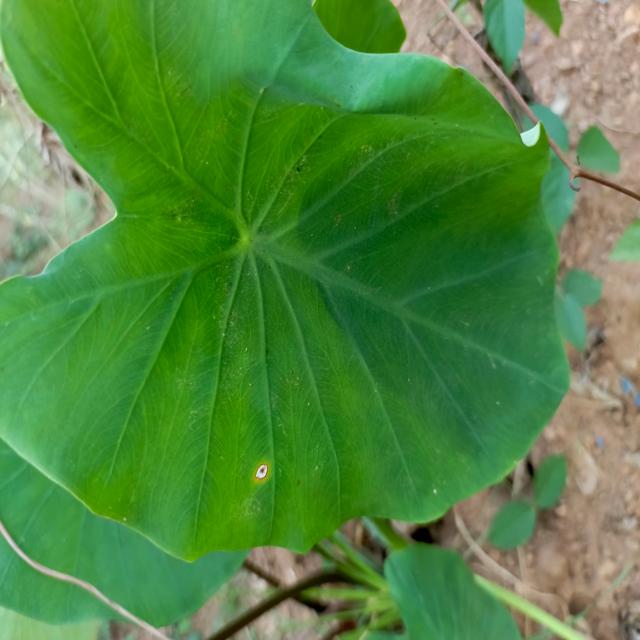
Label: Healthy